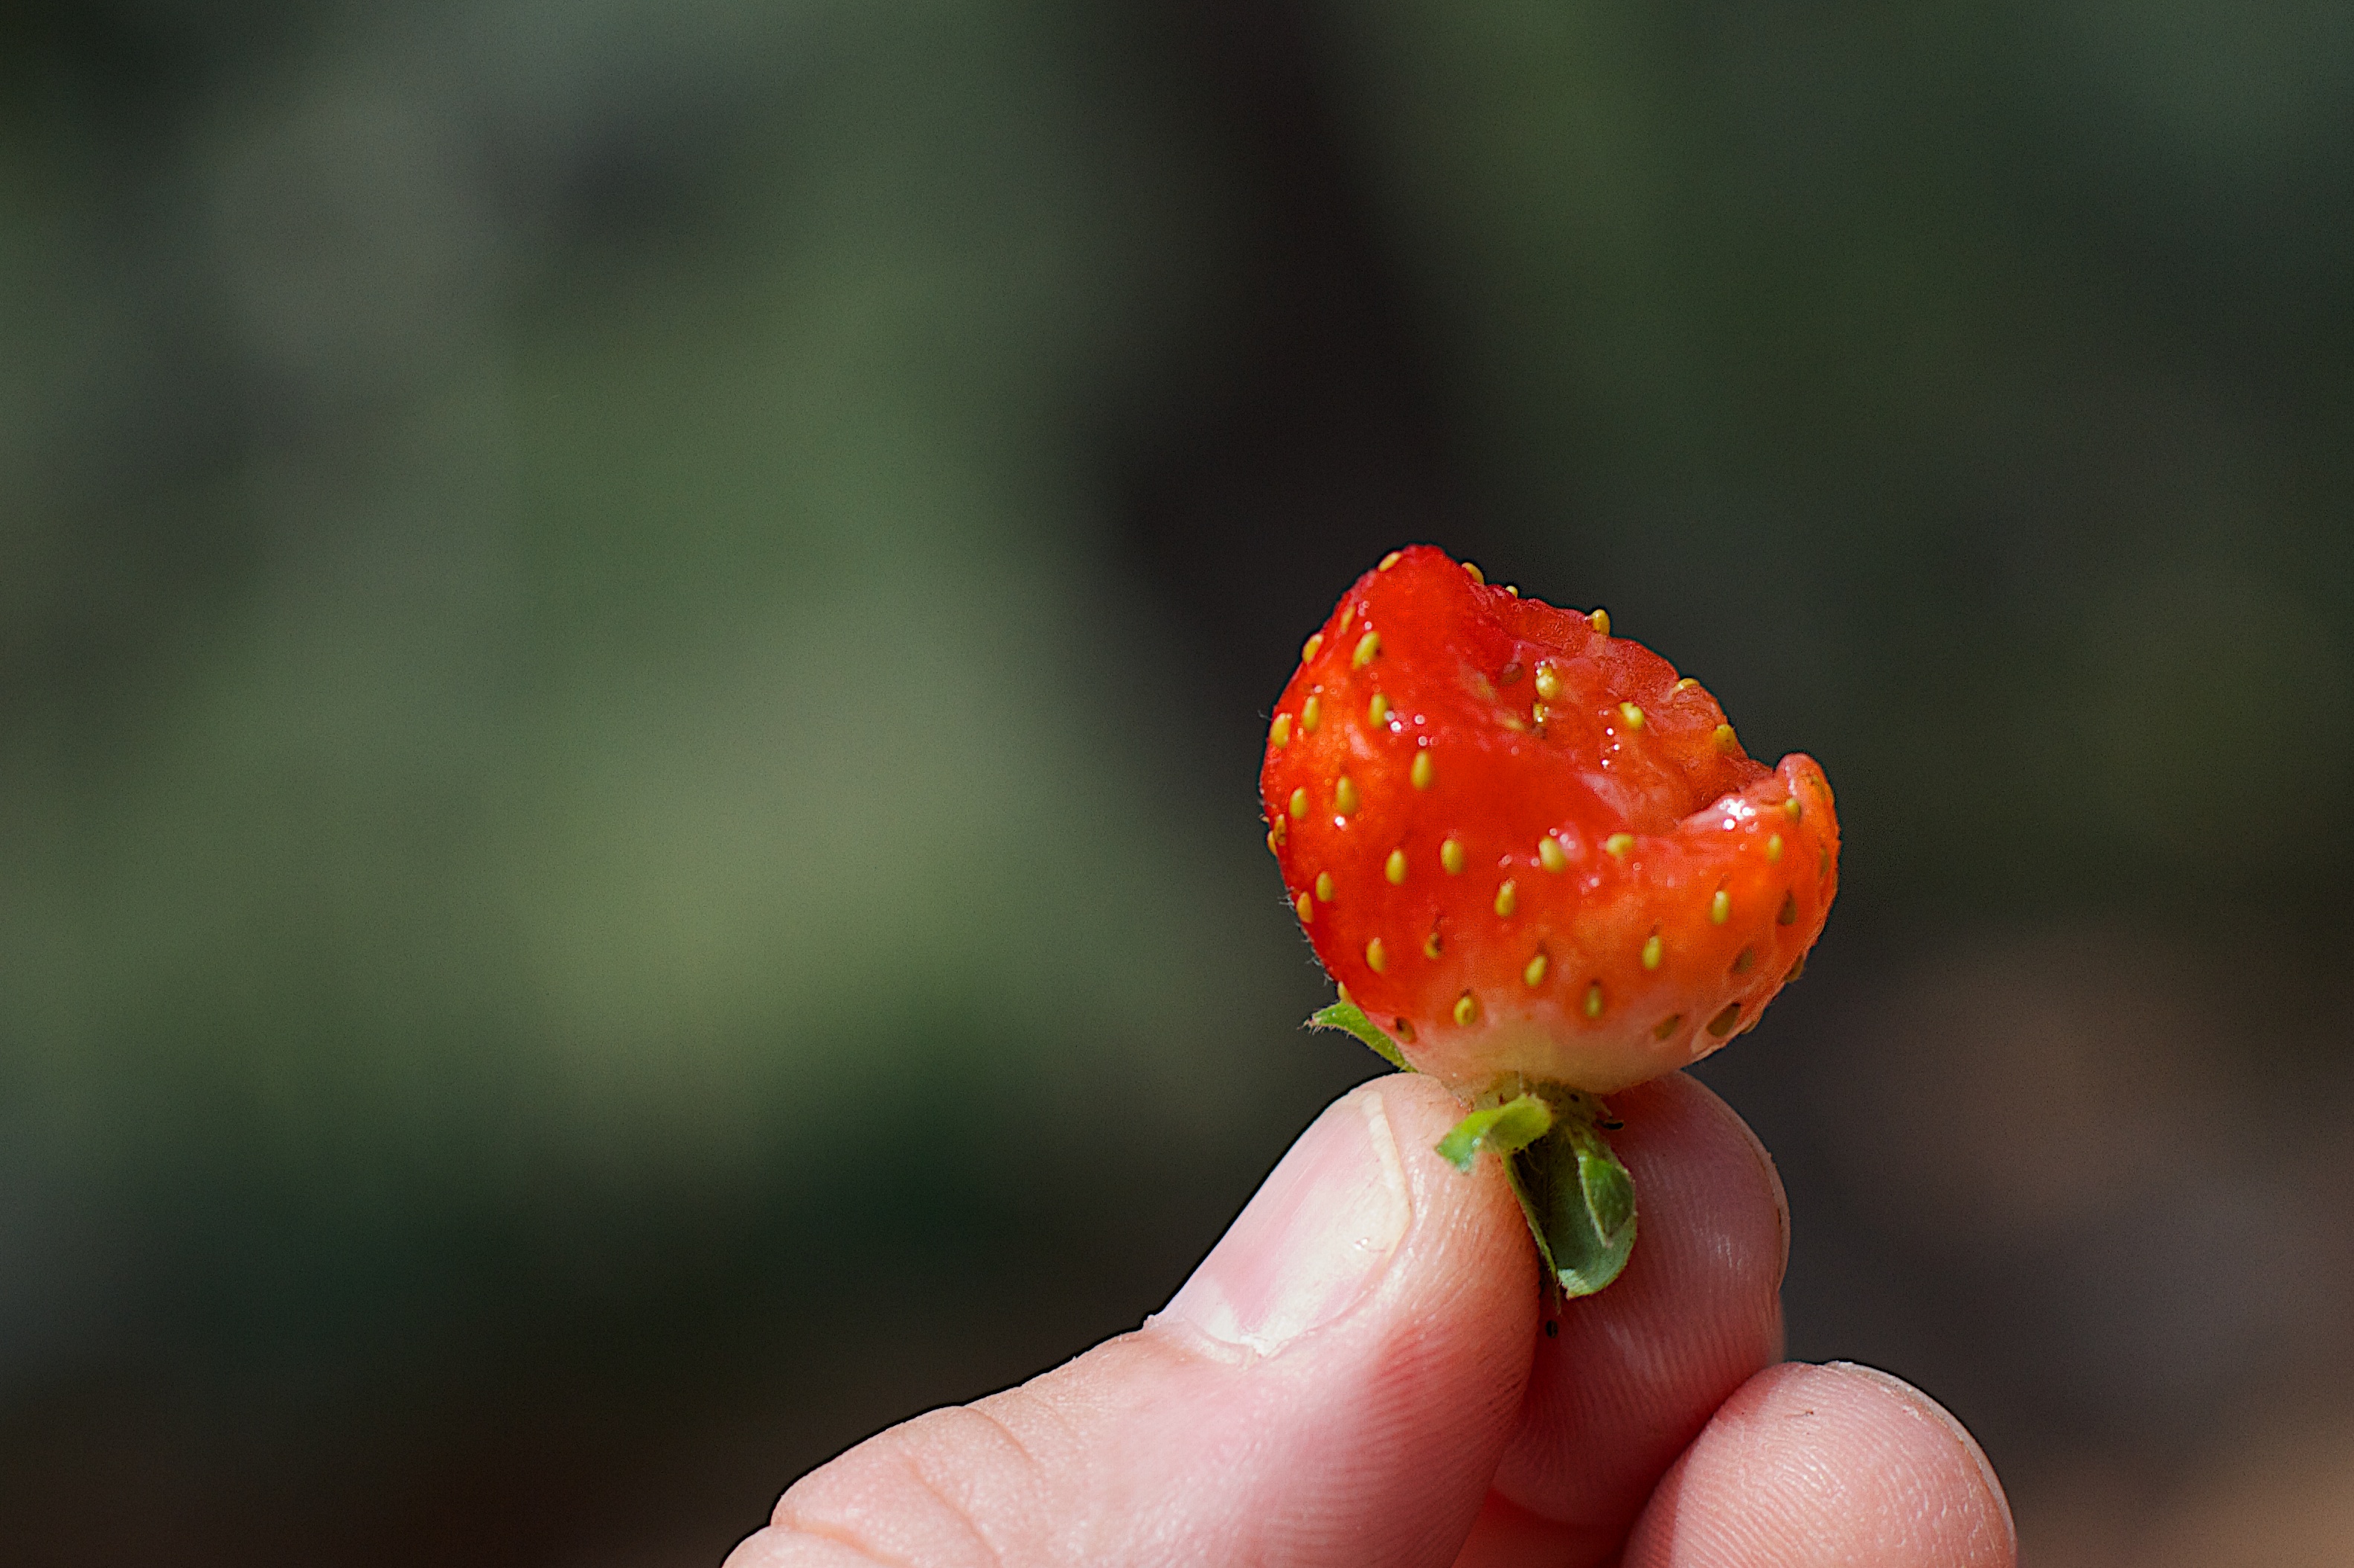
nature, blossom, plant, photography, leaf, flower, petal, red, produce, botany, flora, strawberry, wildflower, arizona, close up, bud, macro photography, flowering plant, plant stem, land plant